Helsinki slang

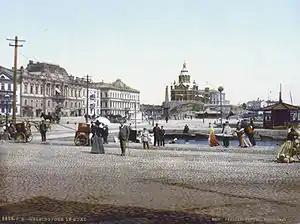
Helsinki in the 1890s

Helsinkians themselves never refer to their slang as "Helsinki slang(i)" but instead as or simply . is a slang word itself, borrowed from the Swedish "stad", 'city'. Literally, the name would mean 'slang of the city', but always means just the city of Helsinki in the slang – all other cities are unconditionally referred to by the common Finnish word for 'city'.